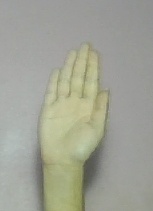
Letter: seen